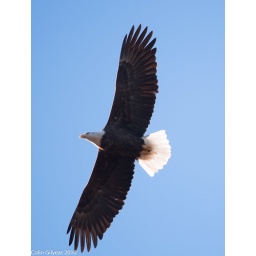
Adult bald eagle flying above river below Conowingo Dam, Maryland